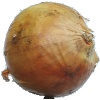
Label: Onion White 1